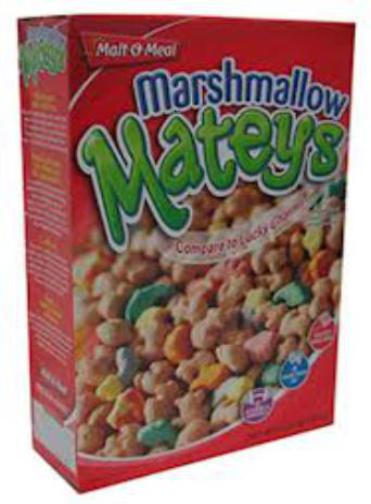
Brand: marshmallow mateys
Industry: Food